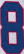
Number: 8